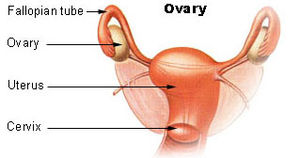
Æggestok
Æggestok (Det hvide æggelignende område kaldet "Ovary")
Æggestokken er det organ i kvindens forplantningssystem der producerer, opbevarer og frigiver modne ægceller. Æggestokken er fælles for alle hvirveldyr hvor de altid findes i par. Æggestokken svarer til testiklerne på mænd. Gonad refererer til både kvindens æggestok og mandens testikler.